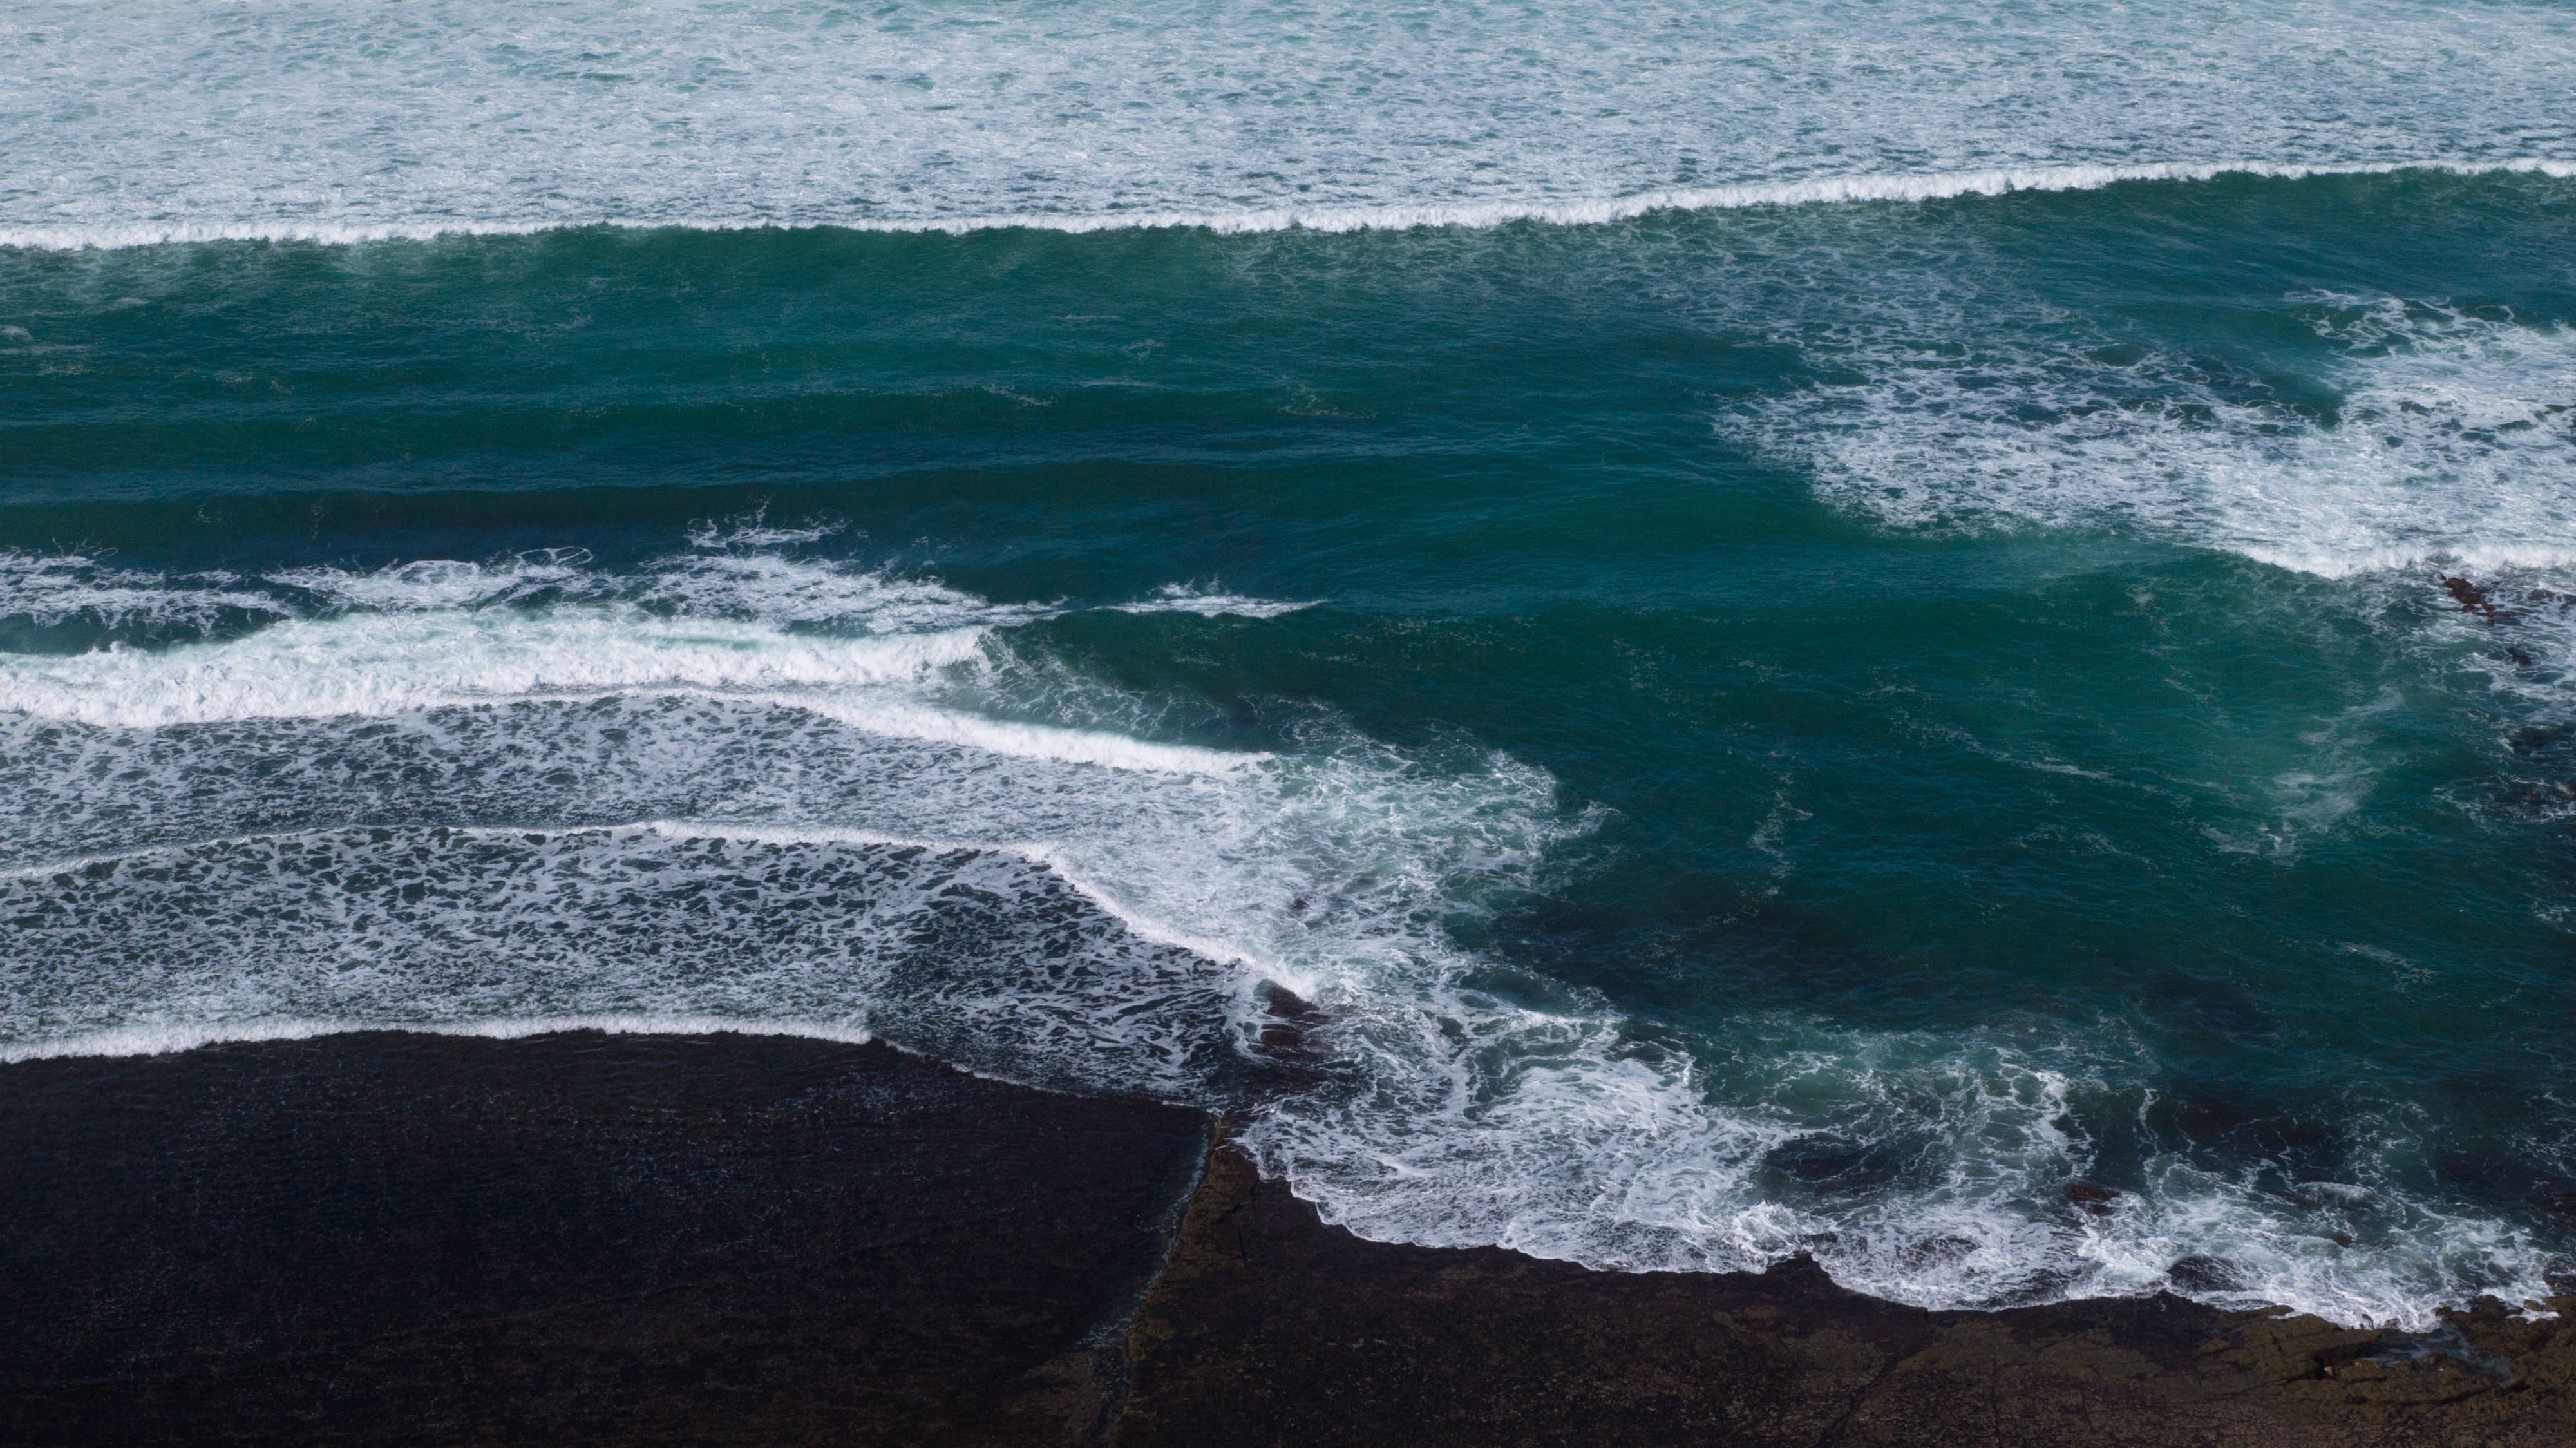
beach, sea, coast, rock, ocean, shore, wave, wind, cliff, terrain, body of water, cape, geological phenomenon, wind wave